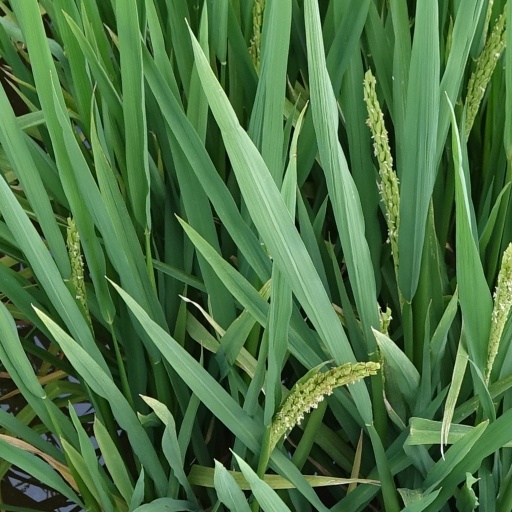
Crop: rice